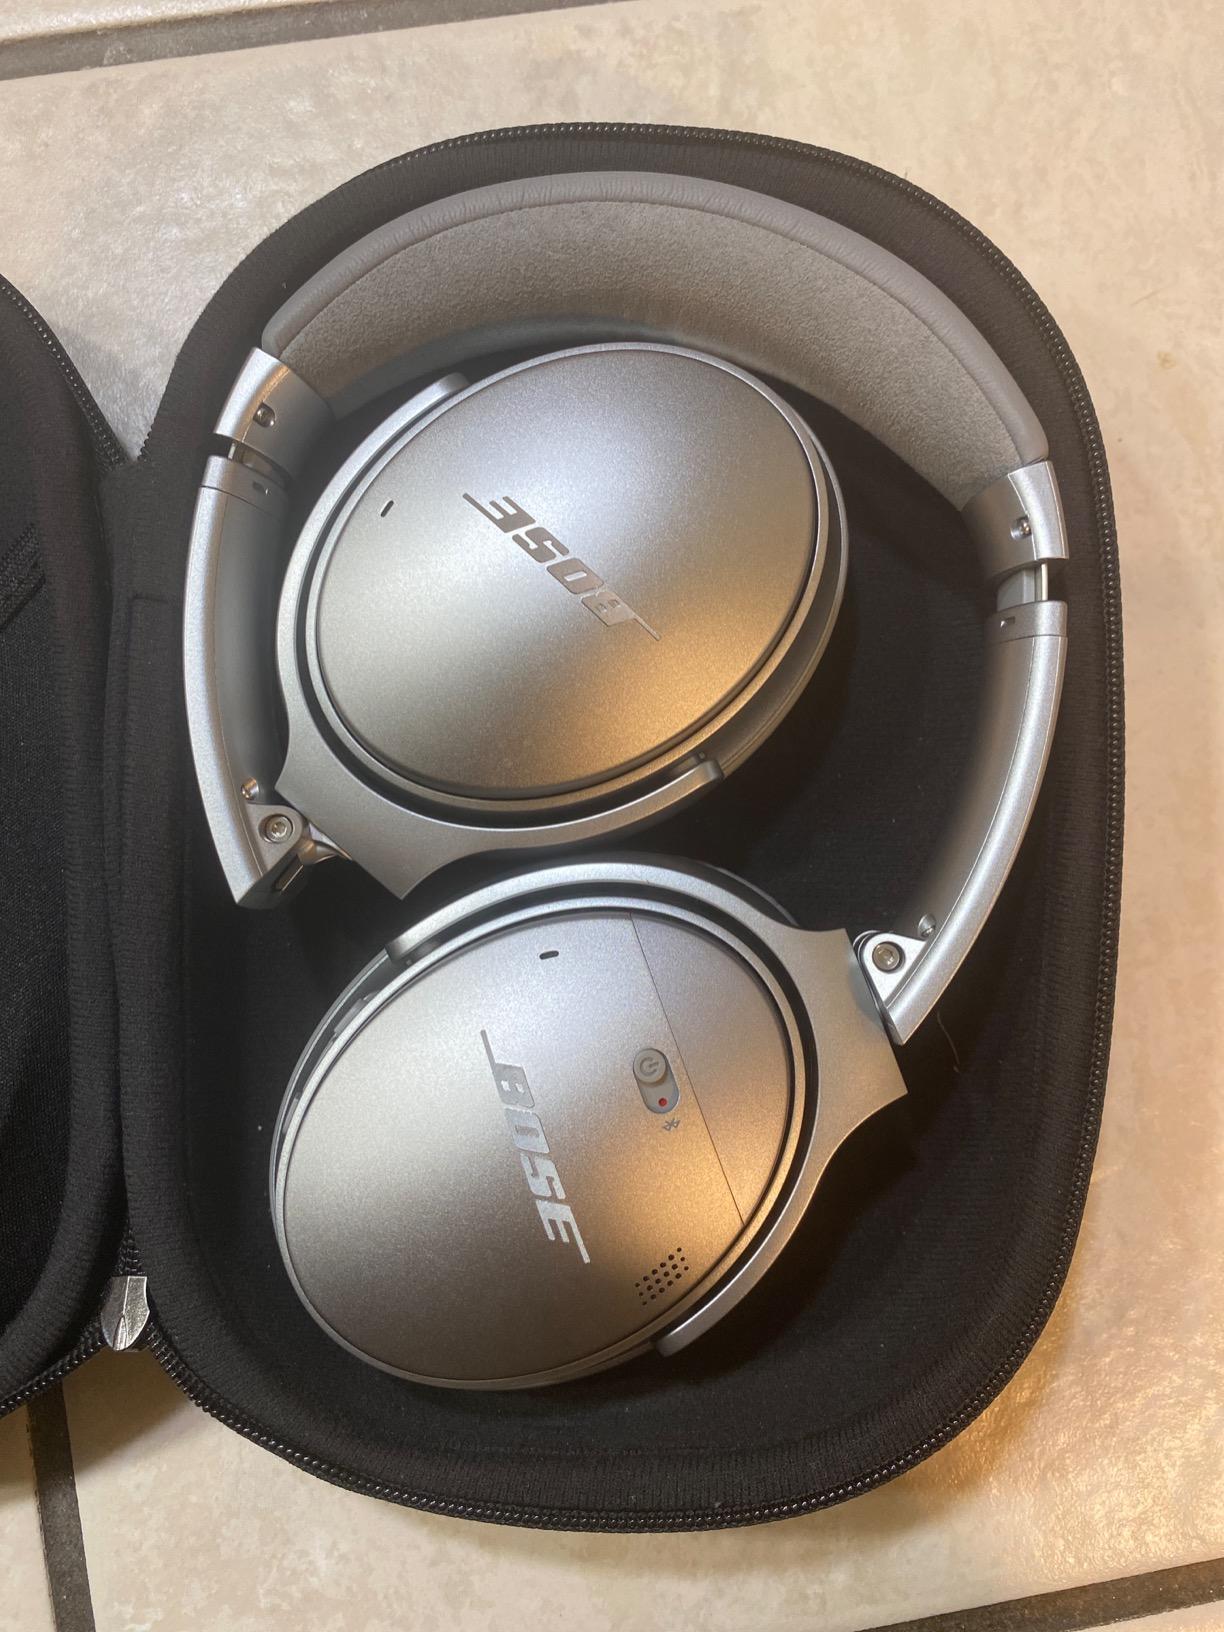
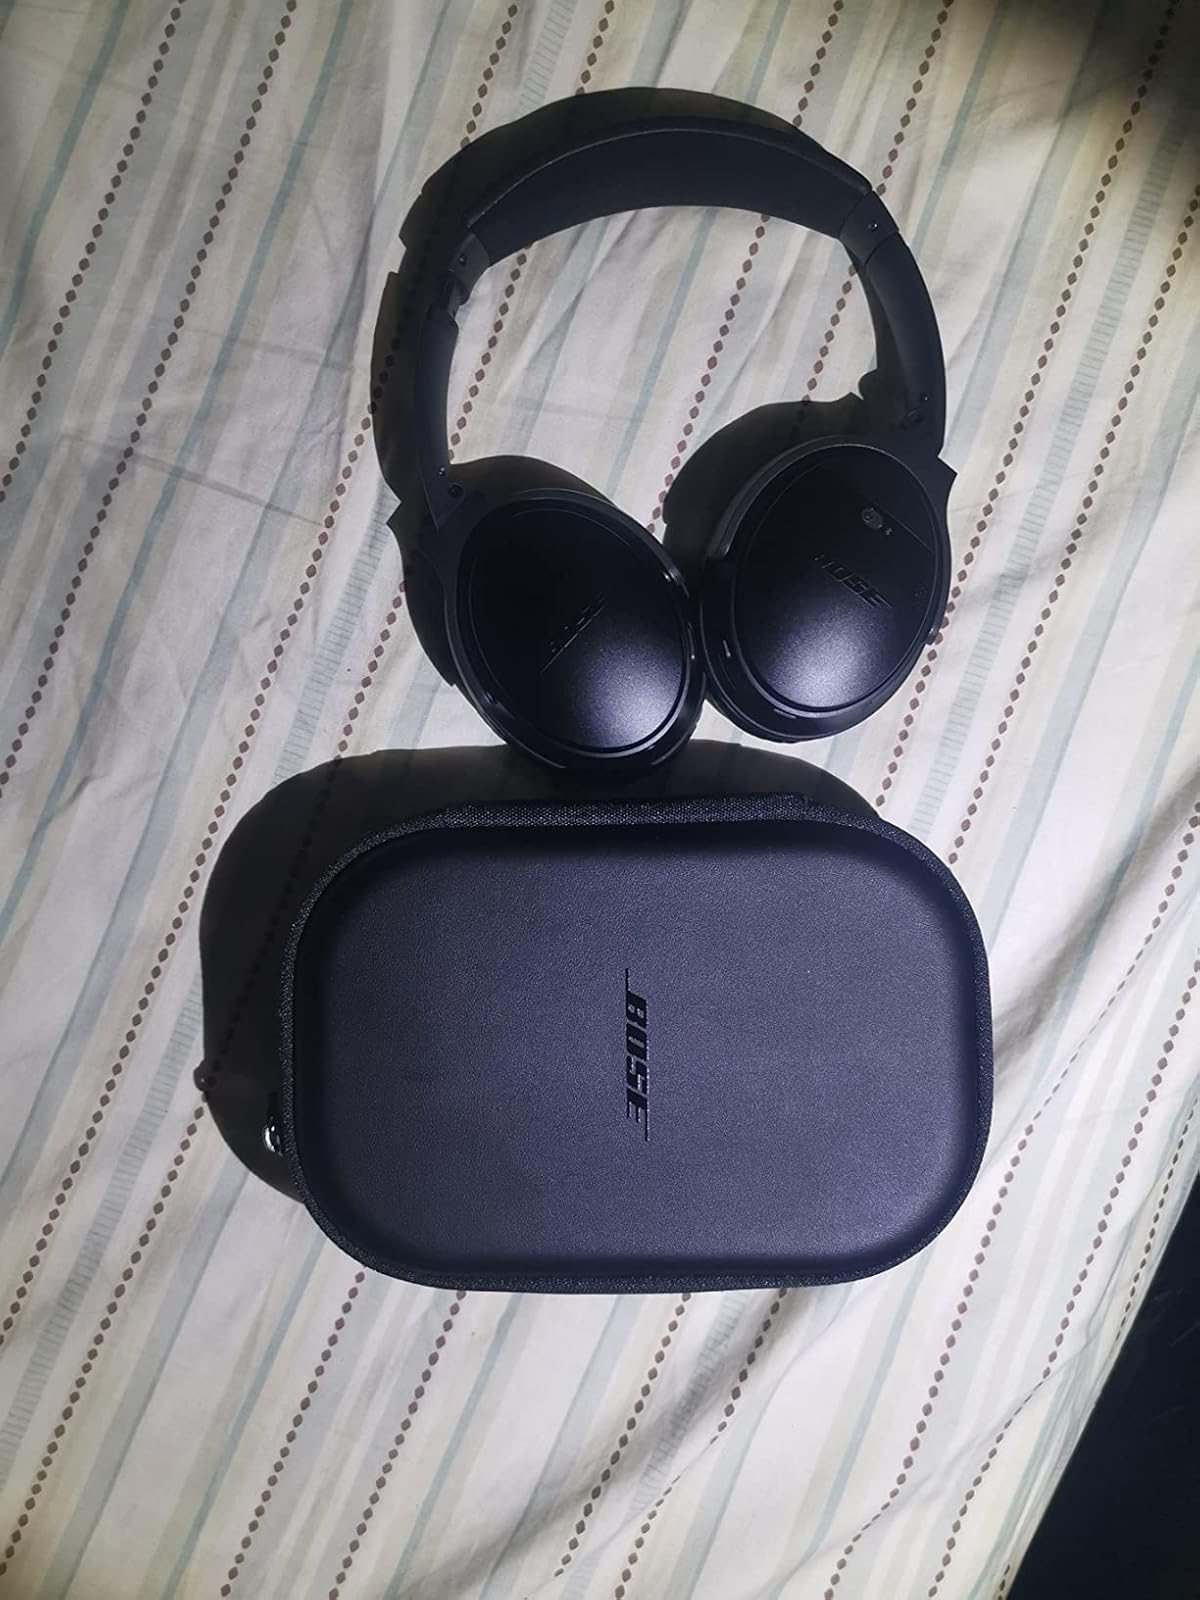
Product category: headphones
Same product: no